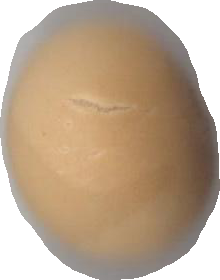
Variety: Grobogan